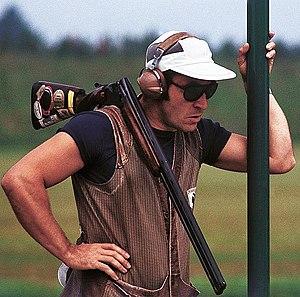
Michel Carrega, né le 25 septembre 1934 à Paris, est un ancien tireur sportif français, résident près de Bastia en Costa Verde, de fait également amateur de plongée sous-marine.